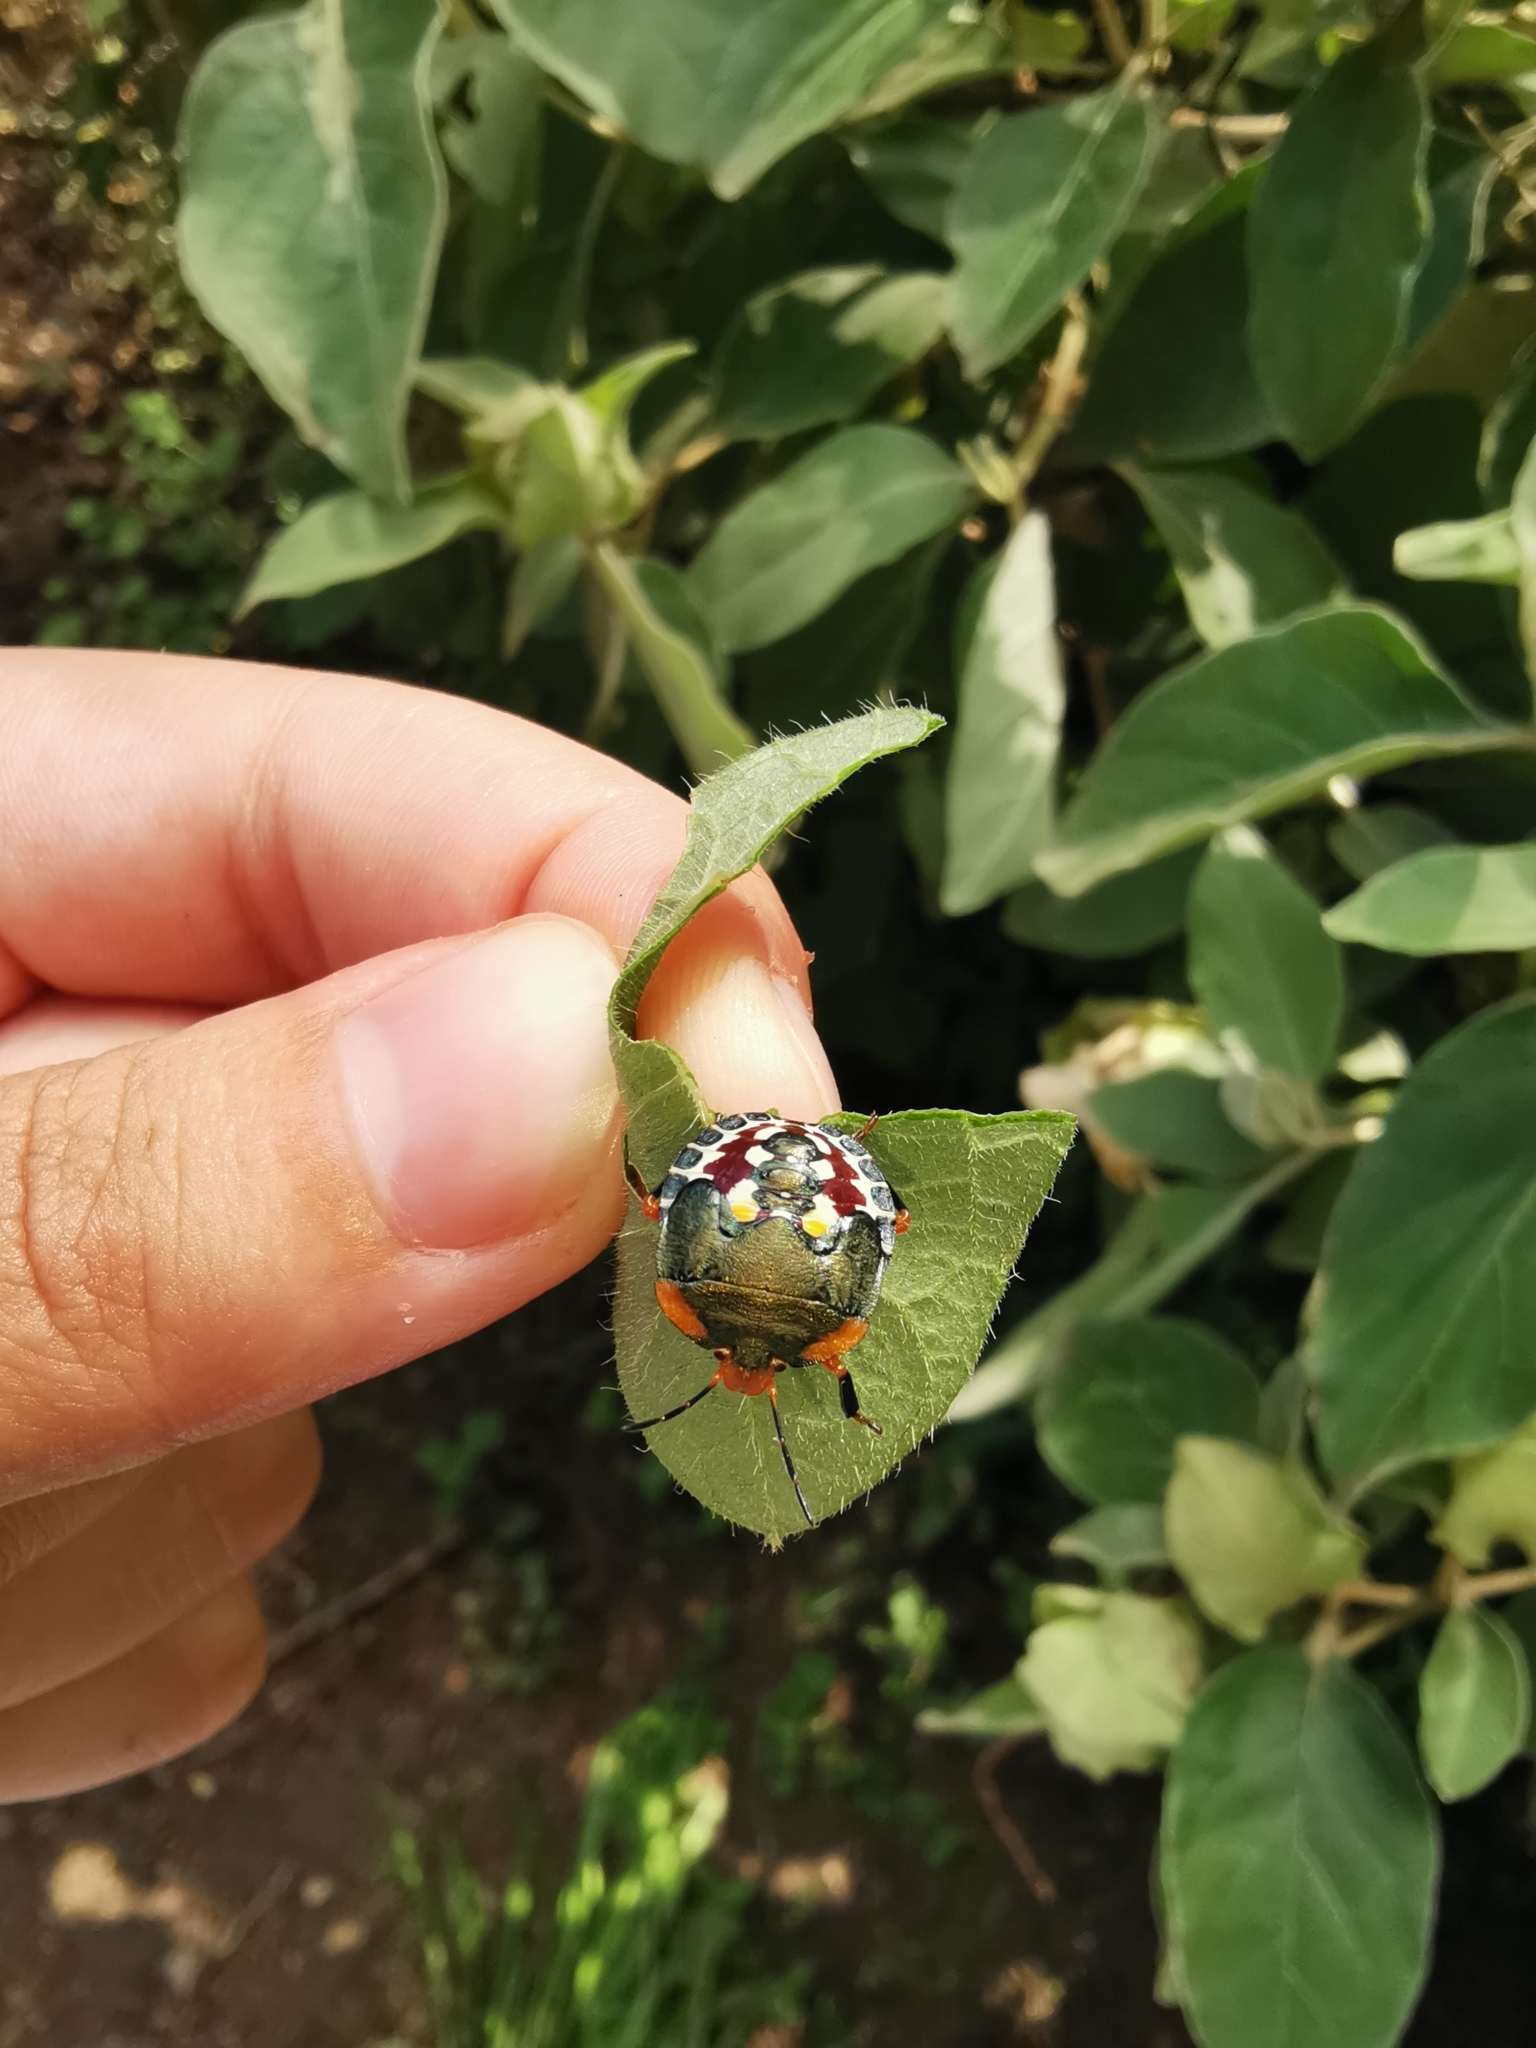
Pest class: stink_bug